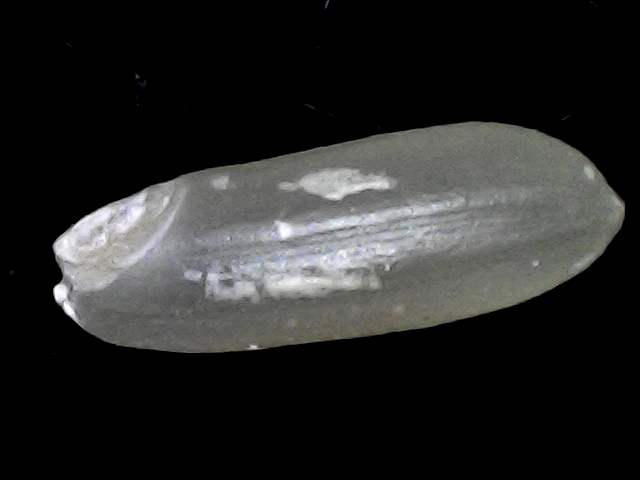
Rice variety: BRRI67